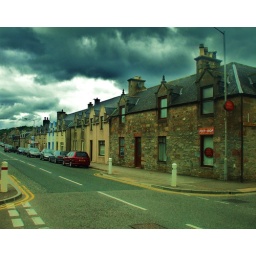
Some houses and the post office in Balvenie ST, Dufftown.